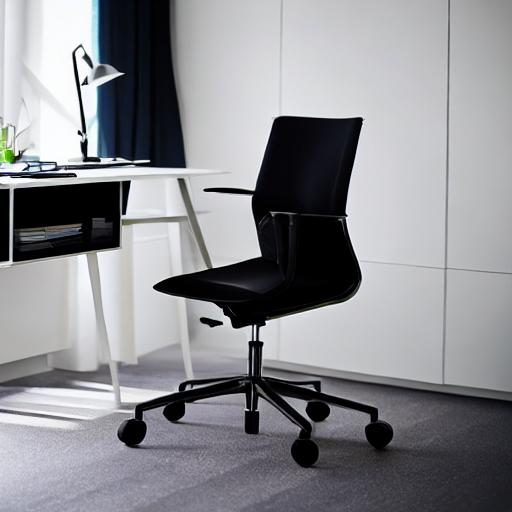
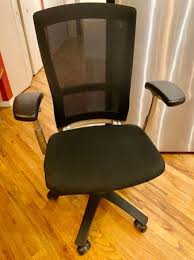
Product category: items_chair
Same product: no